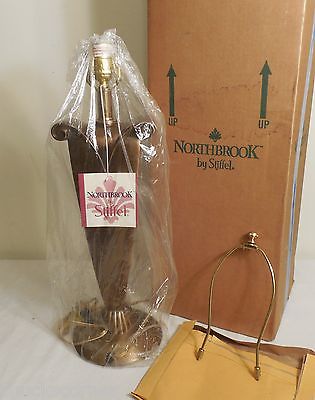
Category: lamp